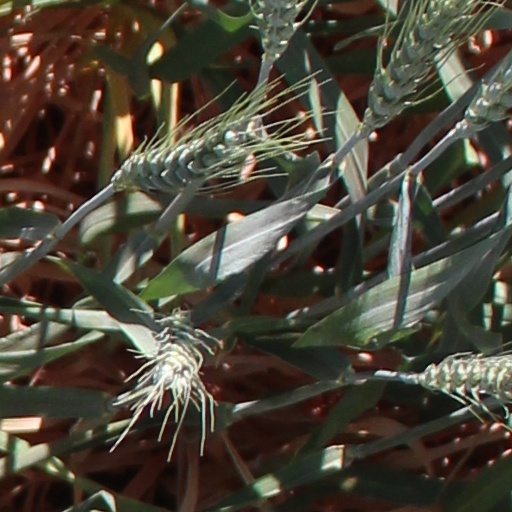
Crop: wheat